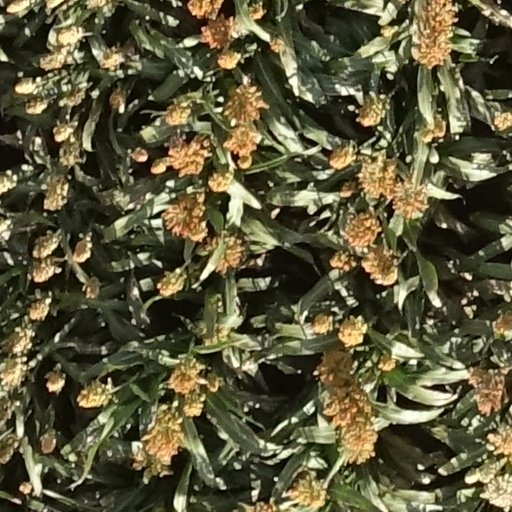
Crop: sorghum